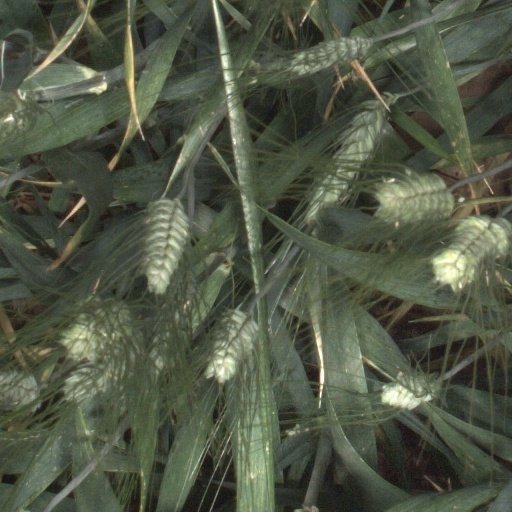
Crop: wheat